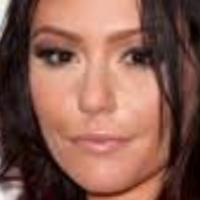
Age group: age 21-30